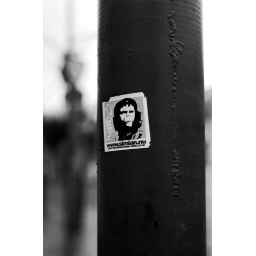
Taken on black and white film, then developed by hand in the darkroom.